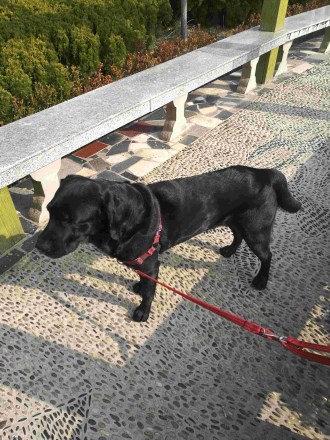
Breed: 3580-n000122-Labrador_retriever